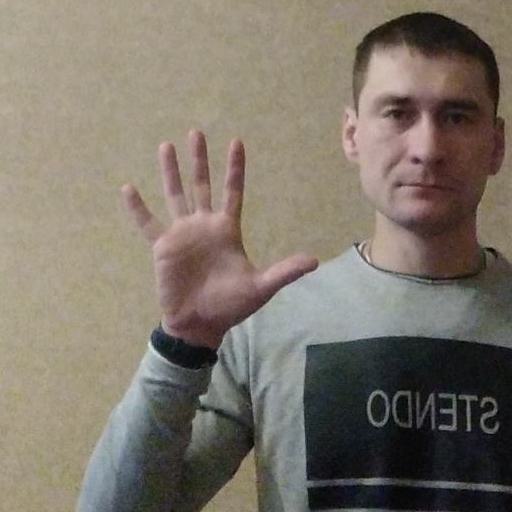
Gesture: palm